Weruche Opia

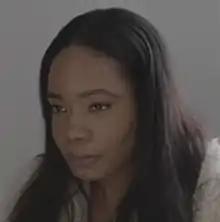
Opia in 2017

Reanne Weruche Opia (born 11 April 1987) is a British-Nigerian actress and entrepreneur. She is the founding CEO of the clothing line Jesus Junkie Clothing. She was nominated for a British Academy Television Award for her performance in the BBC miniseries "I May Destroy You" (2020).